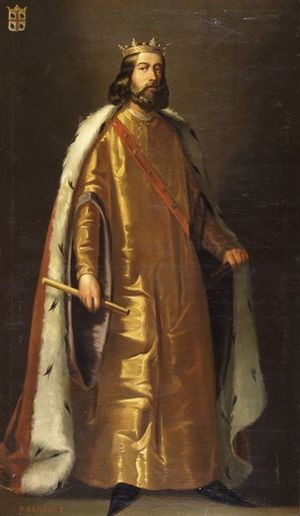
Navarras monarker / Huset Jiménez, 905–1234
Alfons 1.
Dette er en oversigt over kongerne og dronningerne af Pamplona, senere Navarra. Pamplona var det primære navn for kongeriget indtil dens forening med Kongeriget Aragonien. Imidlertid begyndte man at anvende den territoriale betegnelse Navarra som et alternativ navn i det sene tiende århundrede, og navnet Pamplona blev beholdt godt ind i det tolvte århundrede.